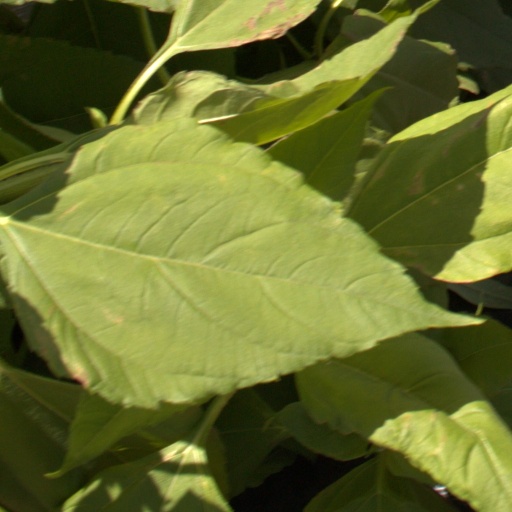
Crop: Jerusalem artichoke